Harvey Locke

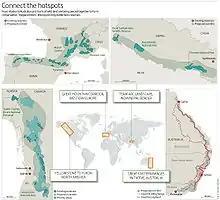
Map of 4 Connectivity Conservation projects, with Yellowstone to Yukon at the bottom left.

Locke served as president or vice president of the CPAWS for many years, and he is now its senior advisor on conservation. He is a founder and senior advisor for Yellowstone to Yukon Conservation Initiative, and was the Vice President for Conservation Strategy at the WILD Foundation in Boulder, Colorado from 2009 through 2011. Locke's writing and photography have been published in newspapers, magazines and peer reviewed journals in nine countries. He has lectured at many universities and spoken on national parks, wilderness and large landscape conservation at conferences around the world. He has testified on national parks legislation before Parliamentary committees, and led conservation campaigns. In 1999, Locke was named one of "Time" magazine Canada's leaders for the 21st century. In 2013, he received the J.B. Harkin Medal for Conservation and the Queen Elizabeth II Diamond Jubilee Medal.